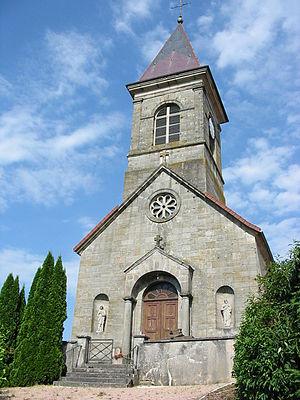
Fremifontaine, commune des Vosges. L'église paroissiale Saint-Pierre-ès-Liens.
Fremifontaine est une commune française située dans le département des Vosges en région Grand Est.